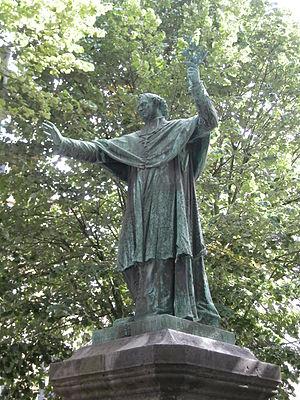
Statue d'Auguste-Denis Affre, ancien archevêque de Paris, à Rodez (Aveyron)
Denys Auguste Affre, né à Saint-Rome-de-Tarn, le 27 septembre 1793, et mort à Paris, le 27 juin 1848, fut le 126ᵉ archevêque de Paris.
Plusieurs symboles de paix, dont le symbole ☮, la colombe, la flamme, le rameau d'olivier, la grue en origami, et le calumet, ont été utilisés selon les cultures et contextes.